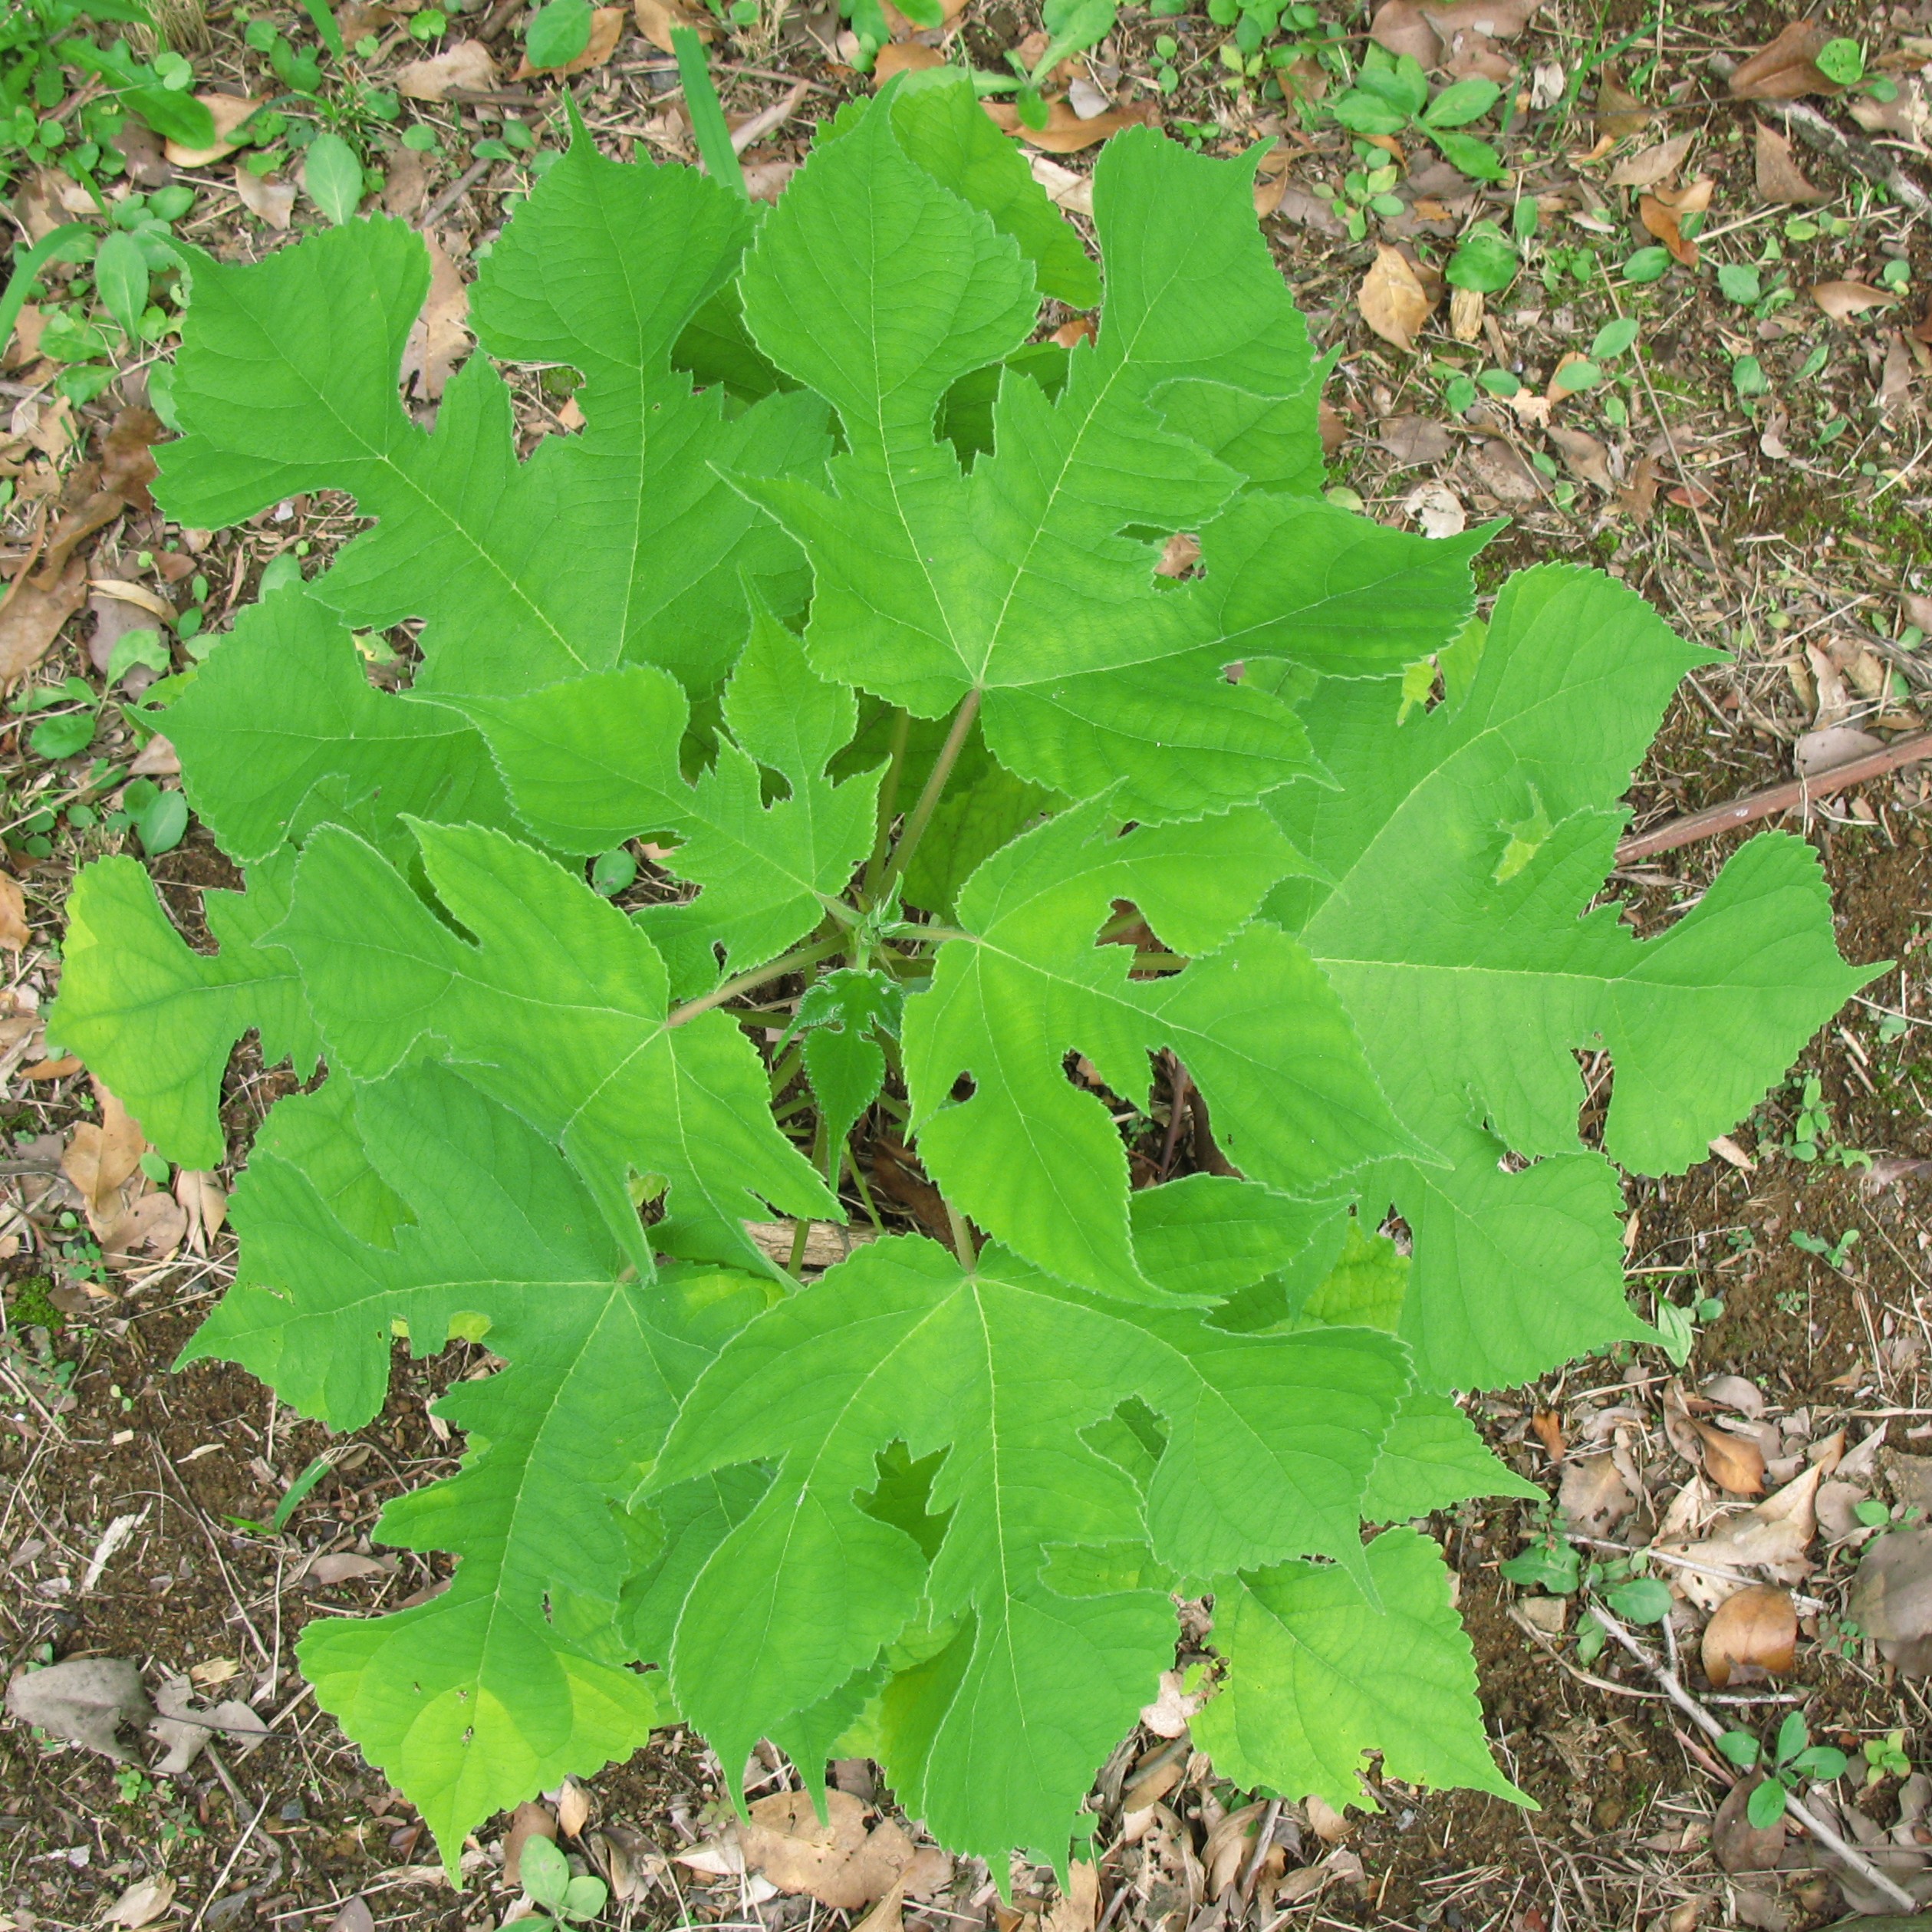
tree, plant, leaf, flower, food, high, produce, vegetable, leaves, shrub, hires, hi, res, powershotg7, canong7, flowering plant, maidenhair tree, papyrifera, papermulberry, broussonetia, taxonomy binomial broussonetiapapyrifera, annual plant, woody plant, land plant